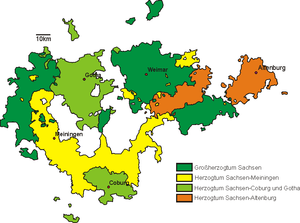
Les duchés saxons ou duchés ernestins sont un ensemble de petites principautés situées dans l'actuelle Allemagne centrale et dans la Franconie. Entre le XVᵉ et le XXᵉ siècle, ils font l'objet de nombreux remaniements, divisions et réunions entre princes de la maison de Wettin, les descendants de l'électeur Ernest de Saxe.
Le duché de Saxe-Meiningen ou duché de Saxe-Meiningen-Hildburghausen est un ancien État d'Allemagne centrale, dont la branche ernestine de la maison de Wettin a été la famille régnante.
Le duché de Saxe-Altenbourg est un ancien État d'Allemagne centrale qui a connu deux existences : la première au XVIIᵉ siècle et la seconde au XIXᵉ siècle. Il était dirigé par la branche ernestine de la Maison de Wettin.